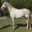
Label: horse